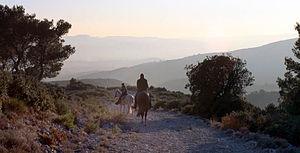
Le massif du Luberon est un massif montagneux peu élevé qui s'étend d'est en ouest entre les Alpes-de-Haute-Provence et le département de Vaucluse, en France. La première mention du massif est antérieure au début de l'ère chrétienne. La forme moderne Luberon est attestée à partir du XVIIIᵉ siècle.